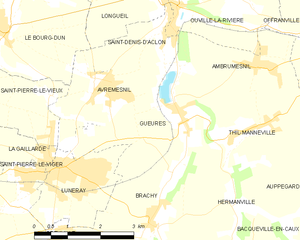
Carte des communes françaises Gueures